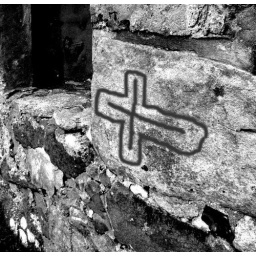
An early Christian cross (highlighted) on a stone used to build house 16 in the village.